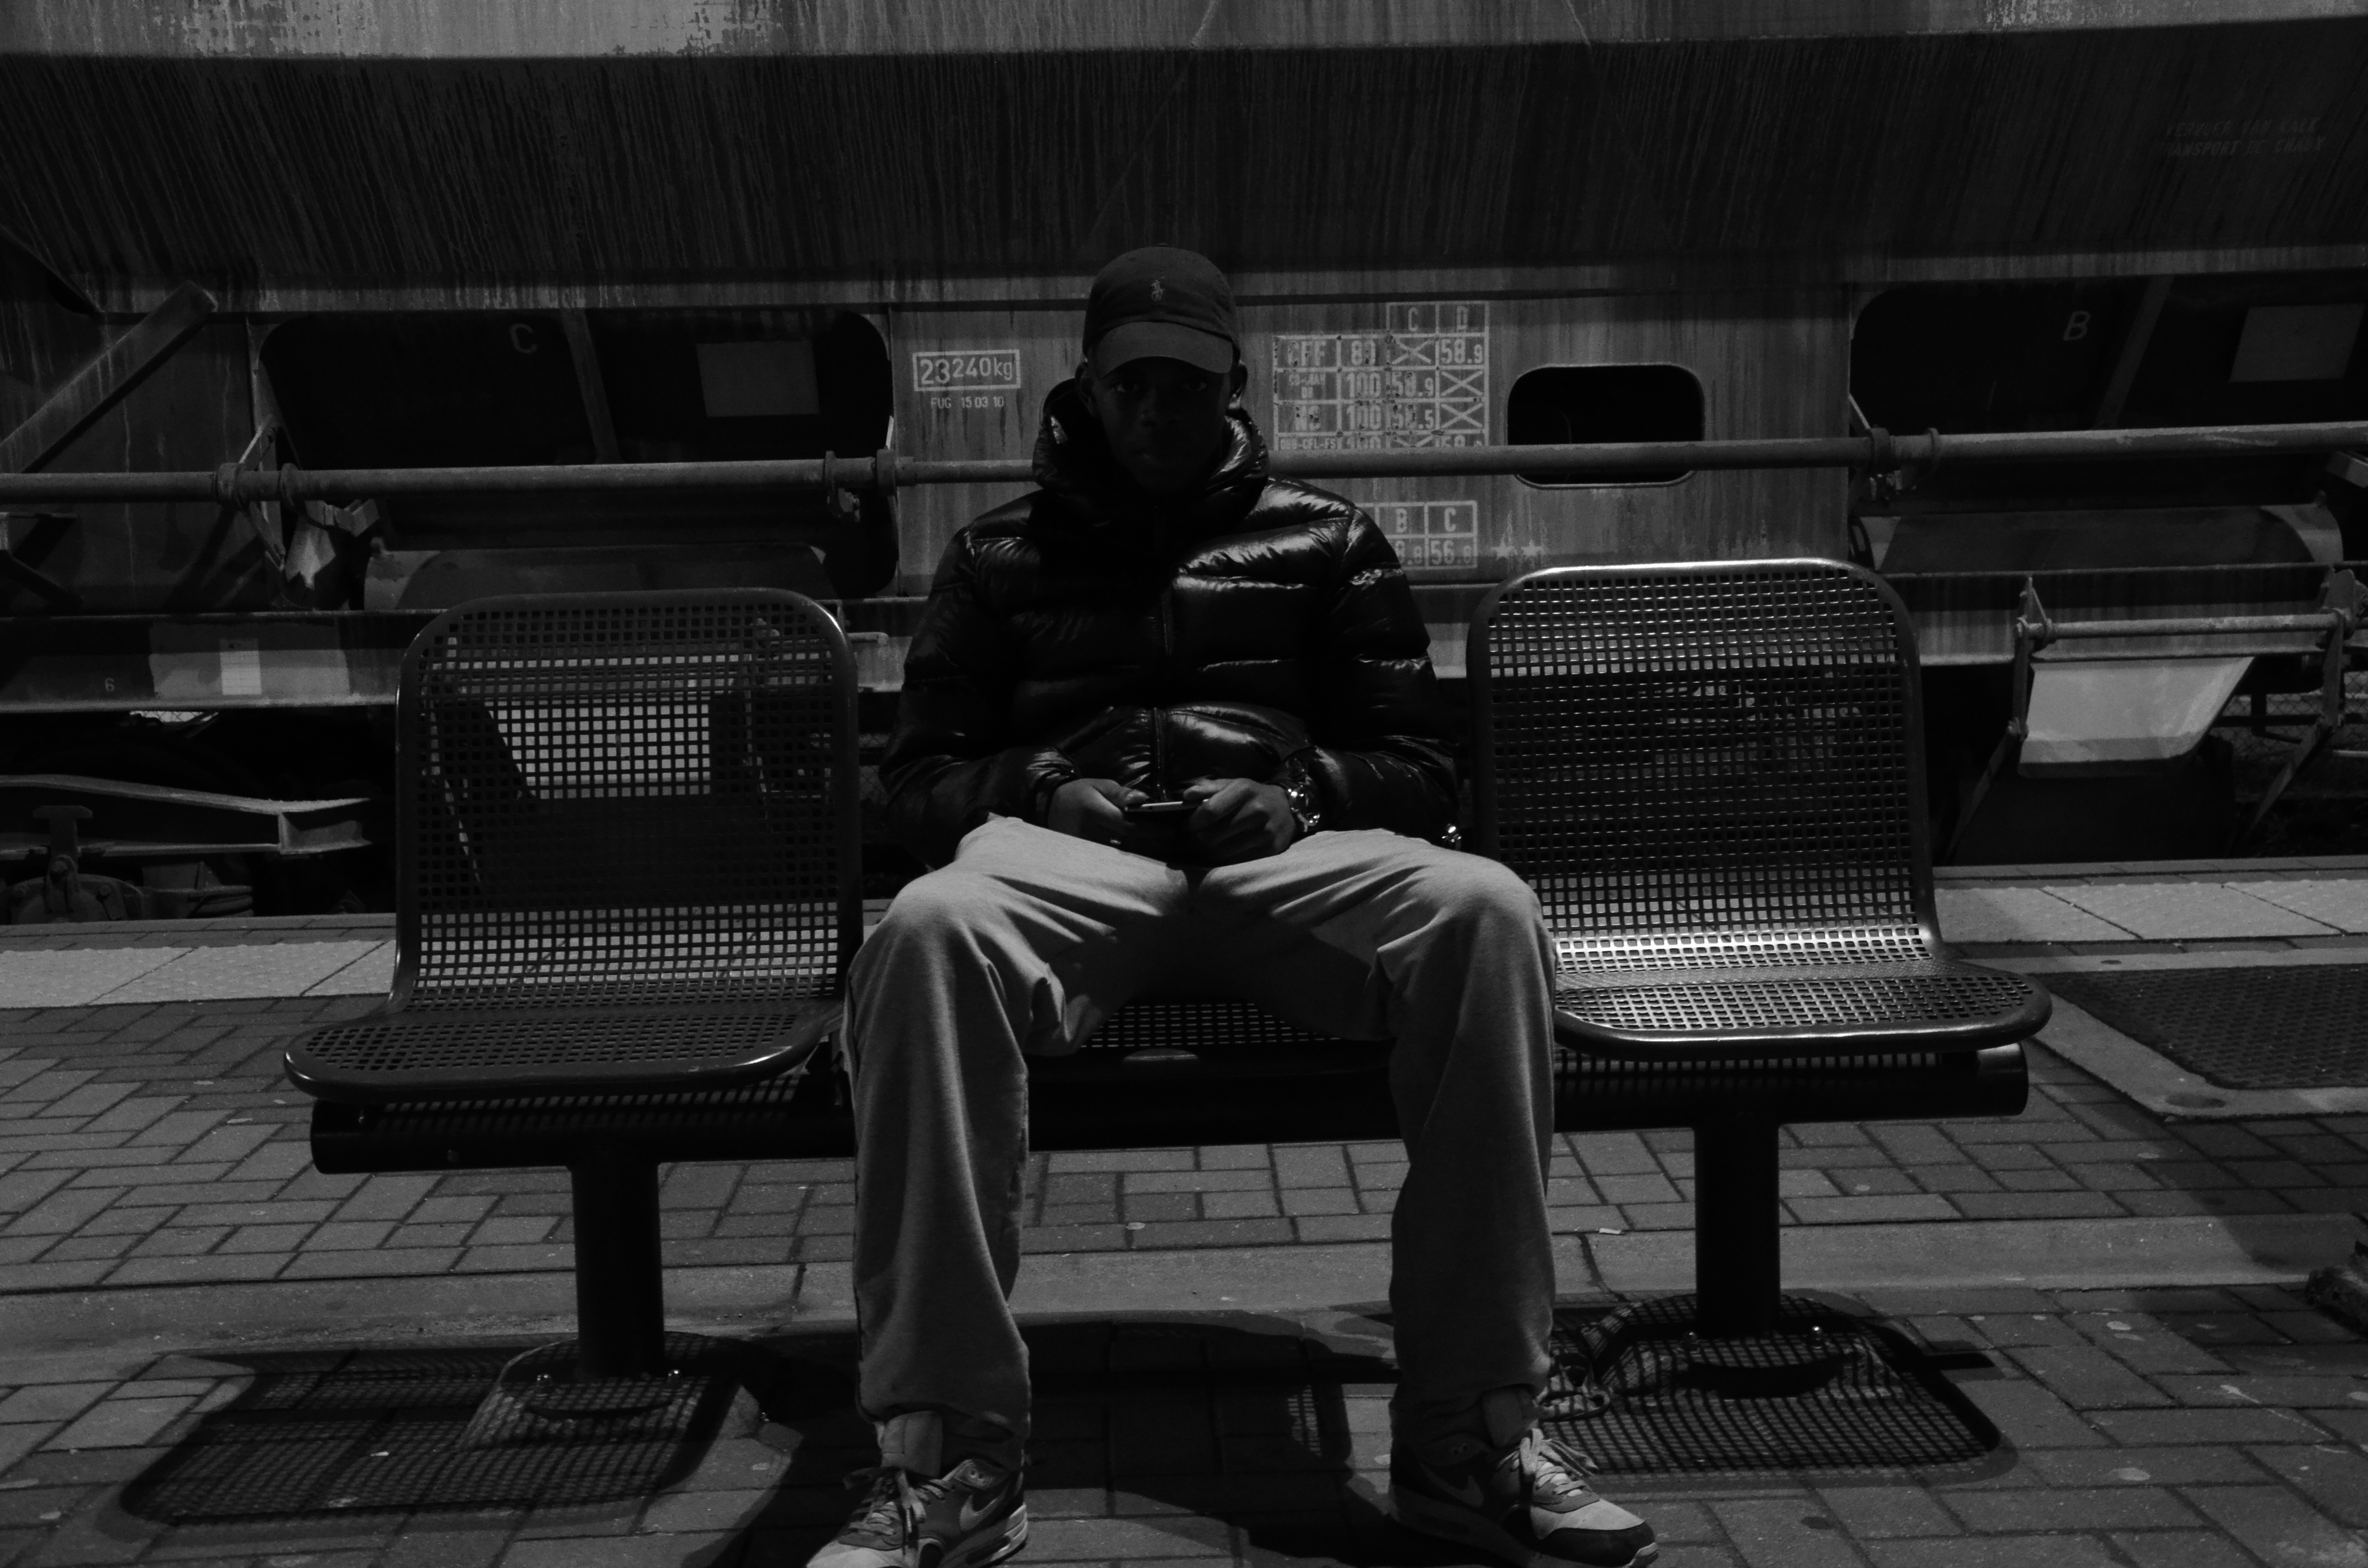
man, black and white, white, street, photography, alone, stranger, mystery, waiting, sitting, darkness, black, monochrome, photograph, monochrome photography, film noir, human positions